Jim Kerwin

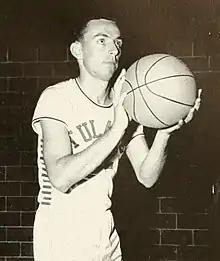
Kerwin from the 1963 "Jambalaya".

Jim Kerwin (March 23, 1941 – August 13, 2021) was an American retired basketball player and college coach.